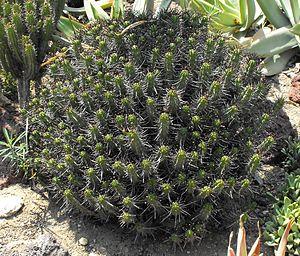
La liste des espèces du genre Euphorbia comprend plus de 2000 noms d'espèces acceptées, ce qui fait de ce genre de loin le plus important de la famille des Euphorbiaceae, devant le genre Croton et le place au quatrième rang des plus grands genres d'Angiospermes, derrière les genres Astragalus, Bulbophyllum et Psychotria. Selon la base de données The Plant List, 5661 espèces rattachées au genre Euphorbia ont été décrites, mais seuls 2046 épithètes désignent des espèces acceptées, tandis que 3522 sont considérées comme des synonymes, et 93 comme mal appliquées.